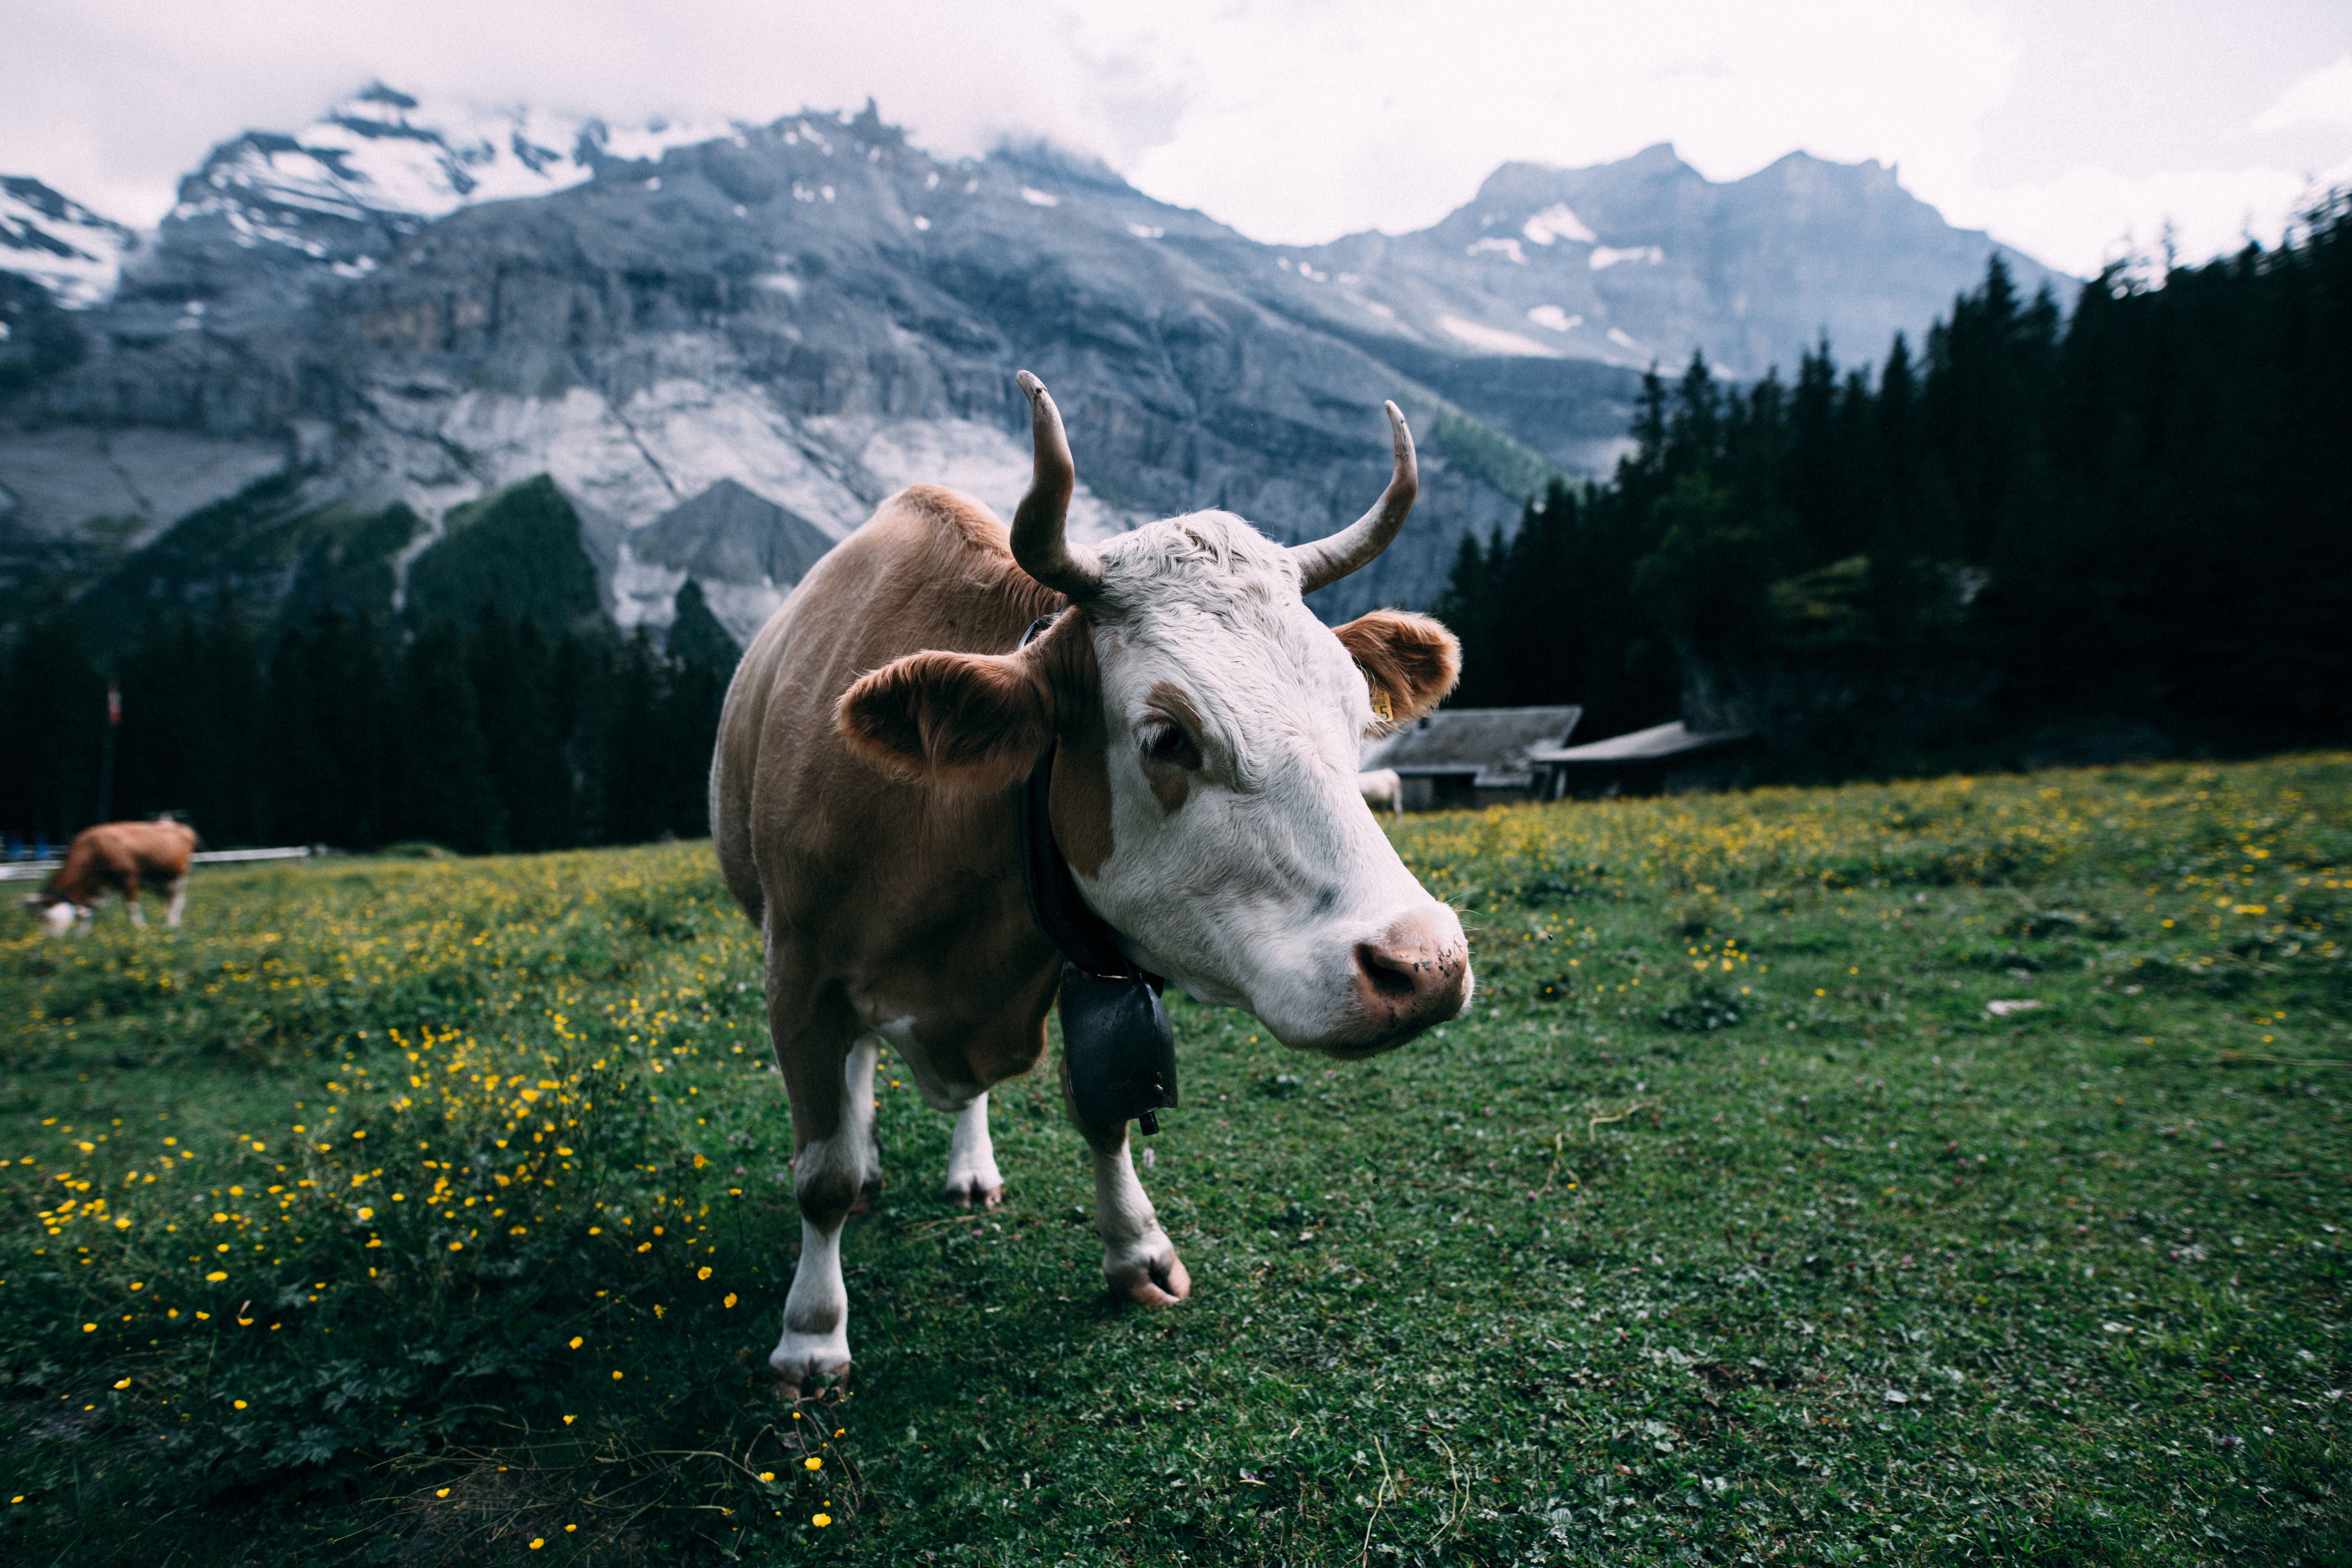
landscape, nature, grass, mountain, field, farm, meadow, house, animal, daytime, bell, horn, rural, cow, cattle, pasture, grazing, livestock, mammal, agriculture, hayfield, fauna, flowers, close up, trees, outdoors, grassland, vertebrate, switzerland, dairy, rural area, pack animal, dairy cow, cattle like mammal